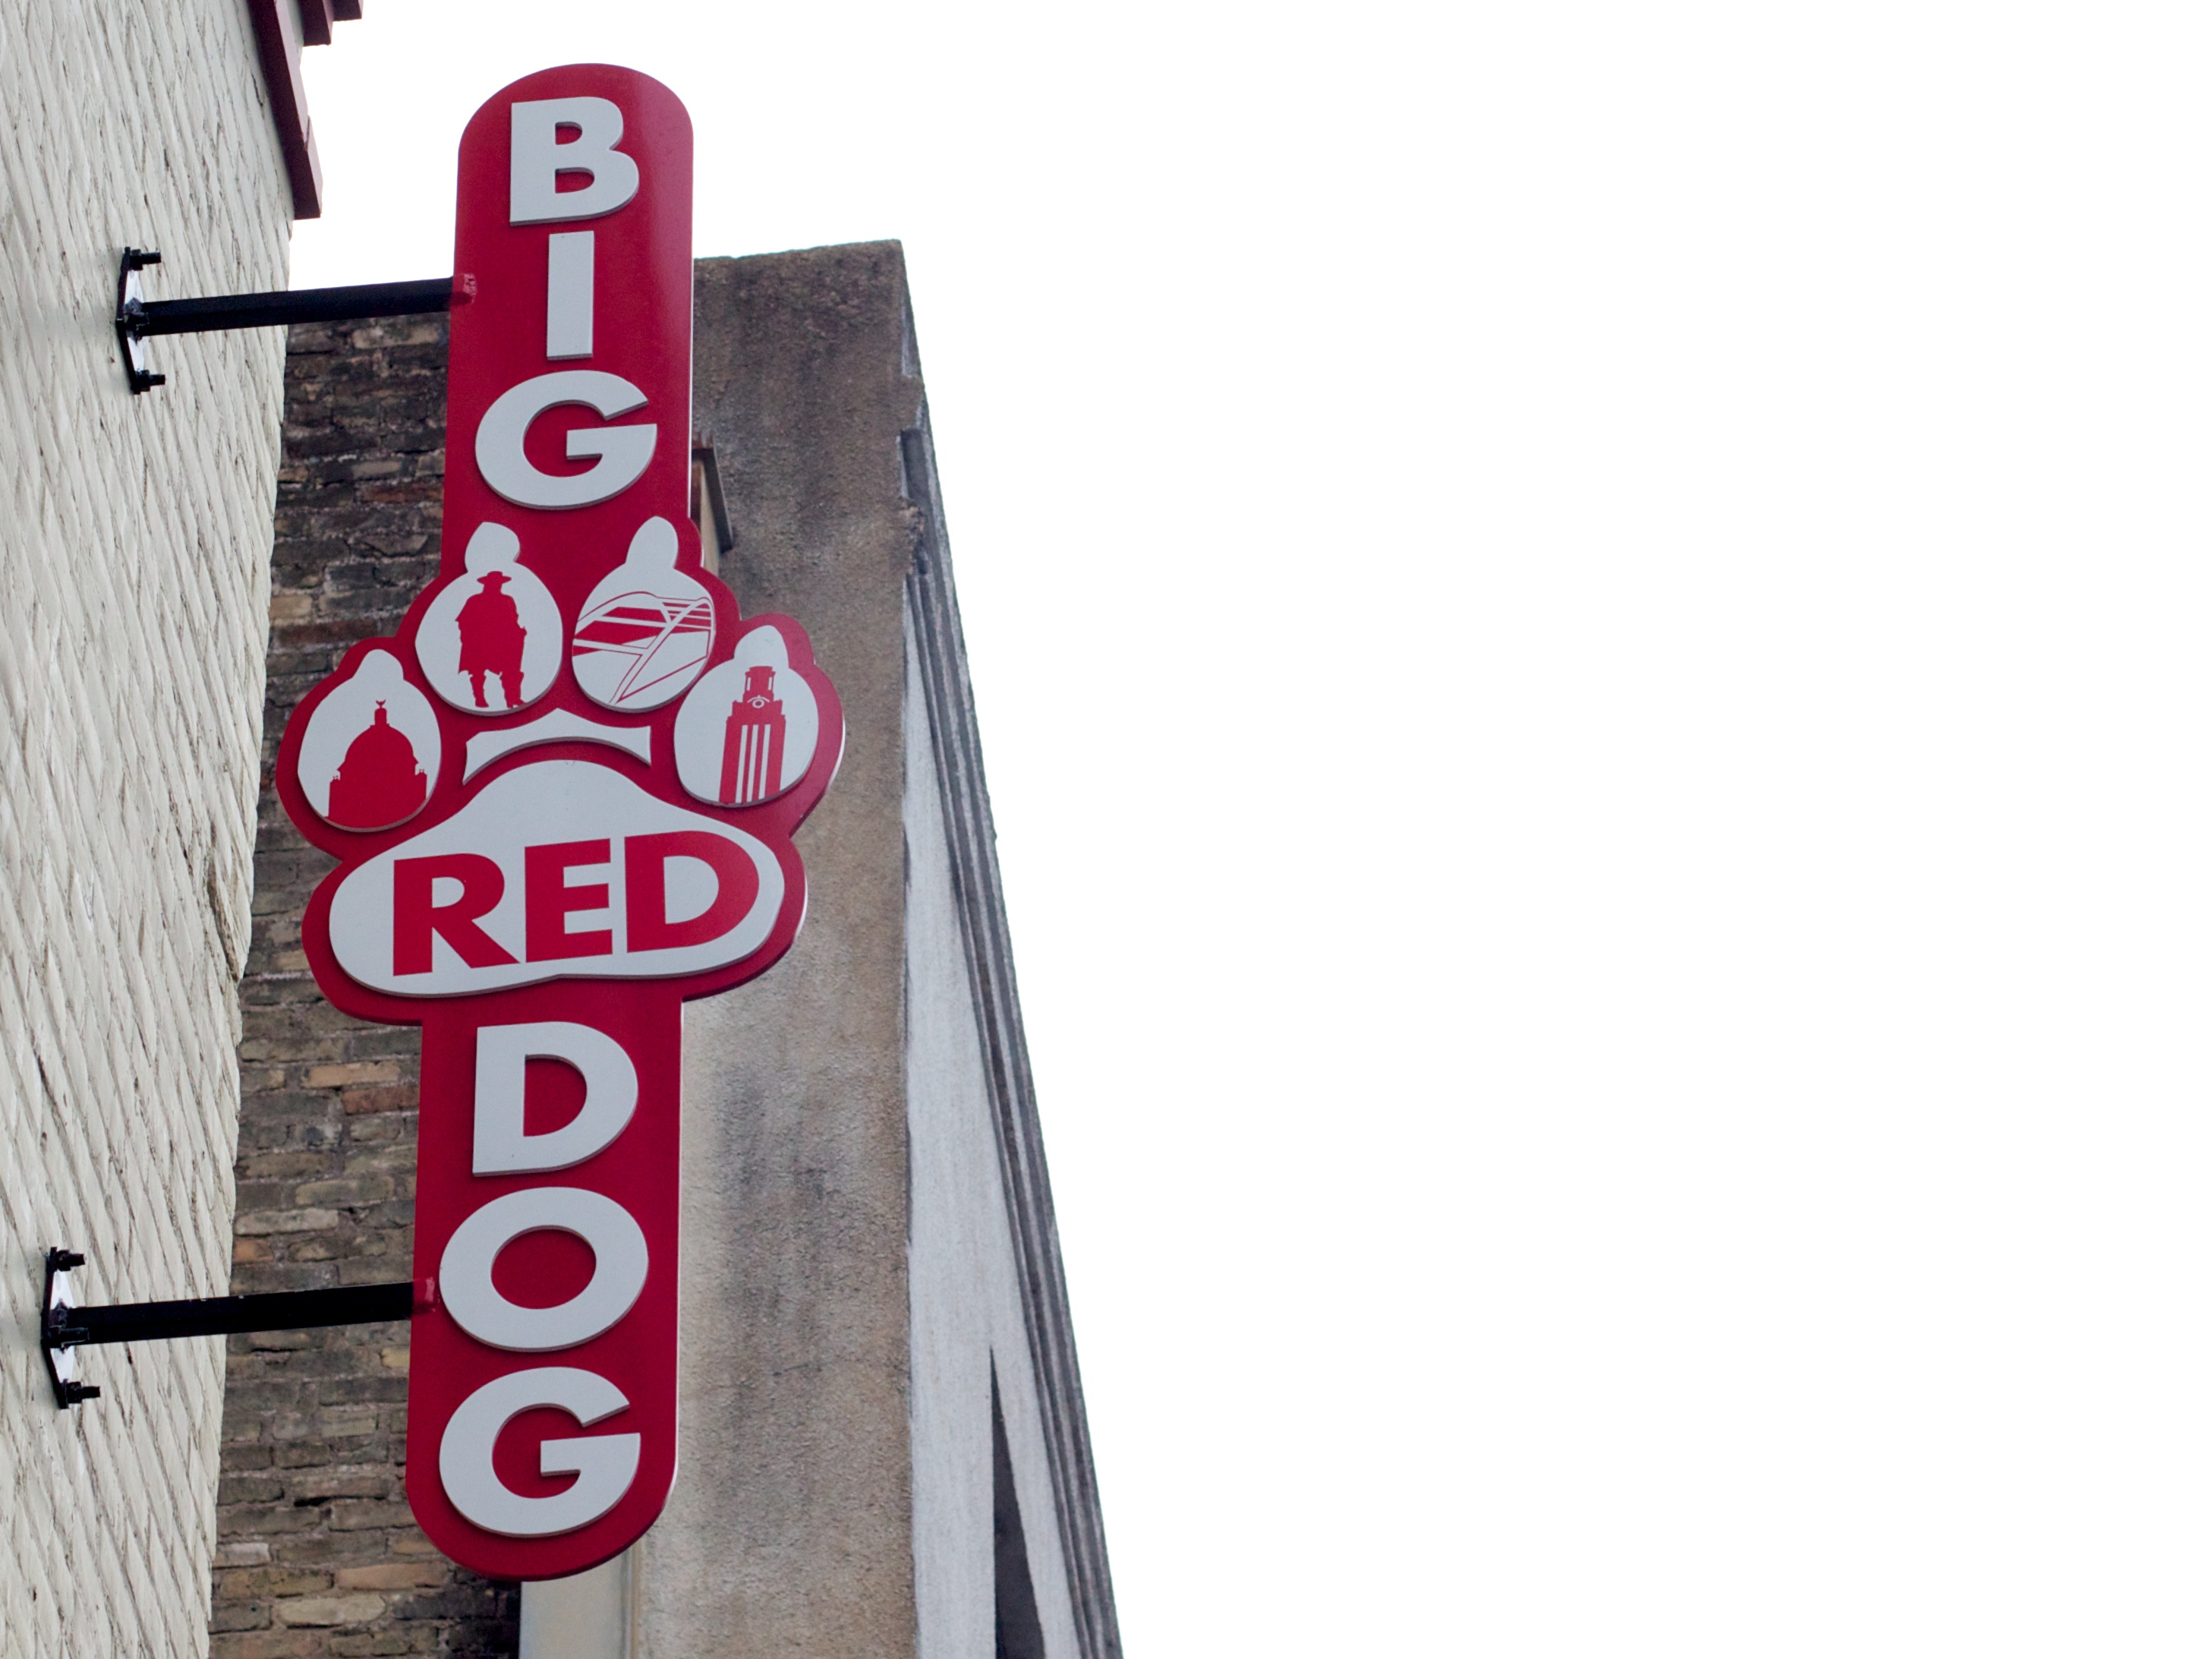
advertising, sign, banner, street sign, signage, brand, product, font, 2012366